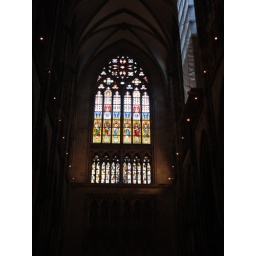
Stained glass window in the Cathedral in Cologne.